Ali Pasha of Yanina

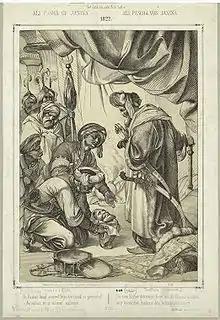
Ali Pasha's head being presented to the Ottoman Sultan Mahmud II

Ali Pasha navigated the changing political landscape as the French sought to undermine Venetian influence in the region. Professing animosity towards the Venetian aristocracy, Ali secretly communicated with Napoleon, then in northern Italy, despite the risk of treason as France and the Ottoman Empire edged towards war. The French, eager to counter the power of the Ottomans, assisted Ali in ending the independence of the Himariotes. Ali impressed the French, particularly General Antoine Gentili, with his admiration for Napoleon, and he even arranged a marriage between his alleged illegitimate daughter and a French adjutant general. In a clandestine meeting, Ali sought military assistance and naval access around Corfu.